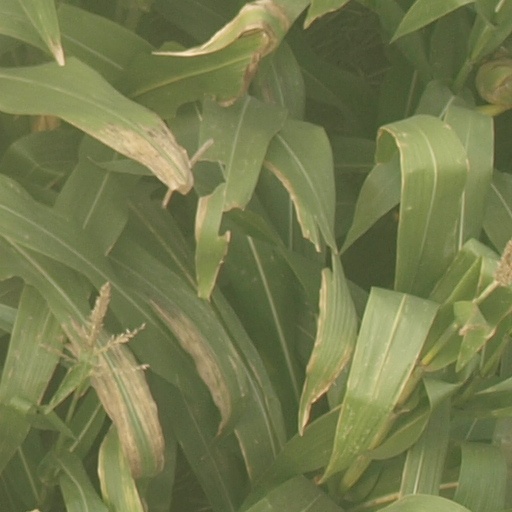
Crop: maize; corn